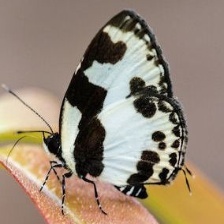
Species: ELBOWED PIERROT